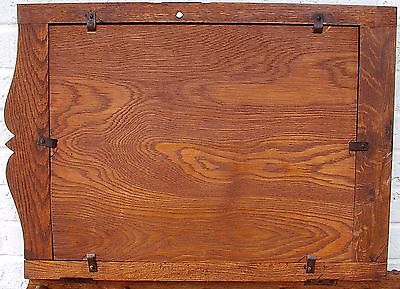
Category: cabinet